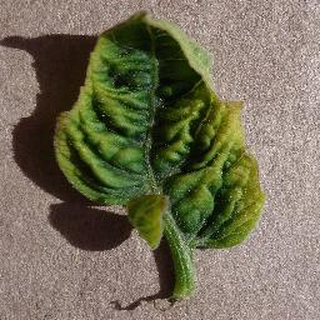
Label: tomato_yellow_leaf_curl_virus